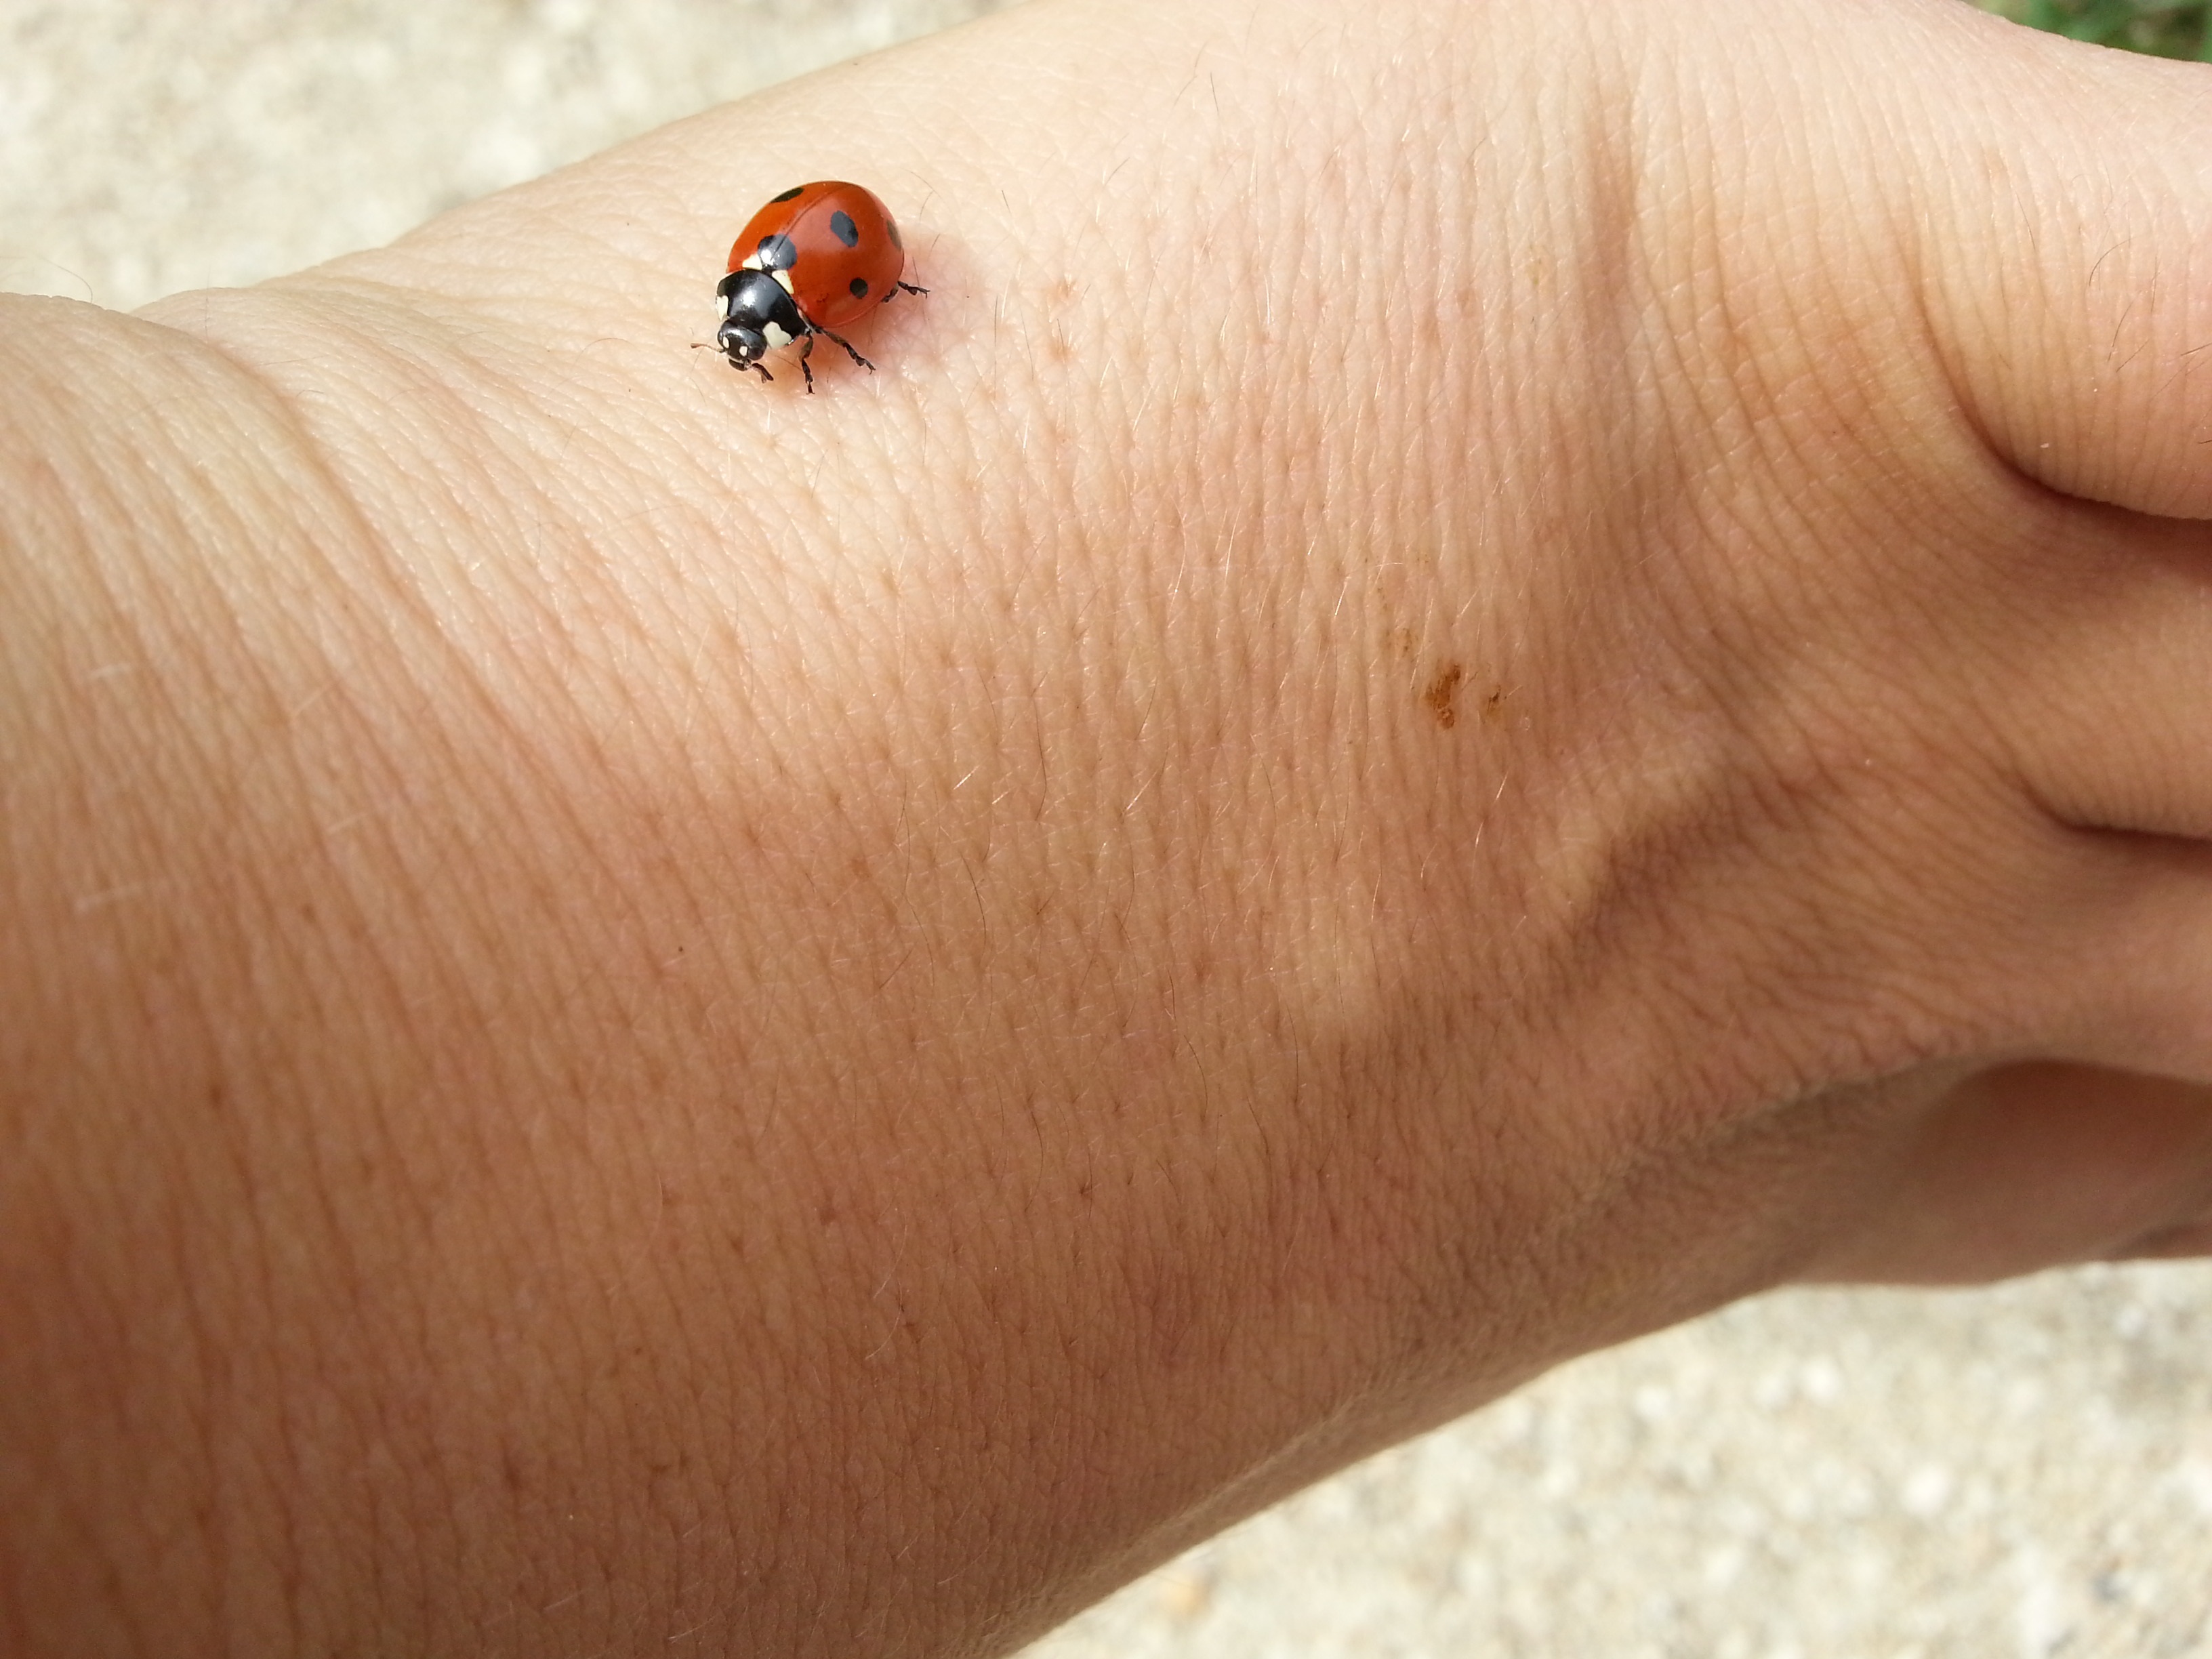
hand, leg, finger, insect, ladybug, arm, nail, invertebrate, close up, human body, jewellery, nose, skin, beetle, luck, macro photography, lucky charm, siebenpunkt